KQOB

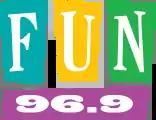
Logo as Fun 96.9, from 2015 to 2017.

On December 28, 2015, at 6 a.m., after playing "A Holly Jolly Christmas" by Alan Jackson, KQOB flipped to classic hits as "Fun 96.9." The first song on "Fun" was "Old Time Rock & Roll" by Bob Seger. Cumulus touted the station as "the right mix of pop and rock hits from the '60s, '70s, and '80s, plus legendary Oklahoma City on-air talents, including Jack and Ron each morning." Program Director Jeff Couch, midday host Leo Cage and afternoon duo Inzinga and Spinozi remained in place. Joining the on-air weekend staff in middays was Fred Hendrickson, who had been at classic hits competitor KOMA for the past 25 years.